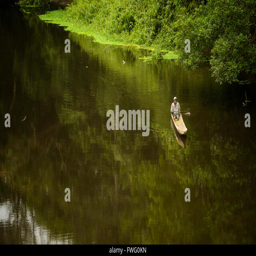
the rivers of the rainforest